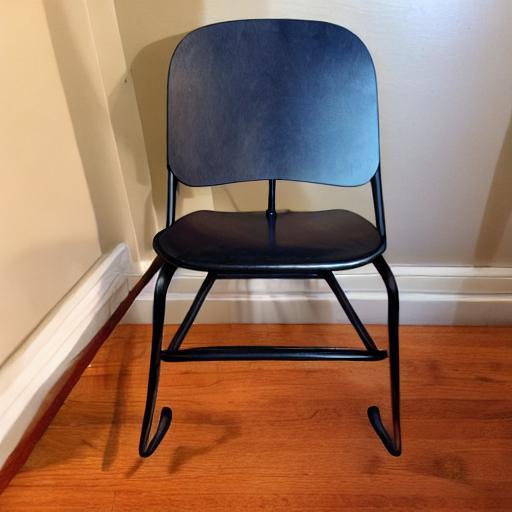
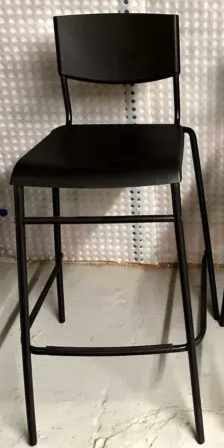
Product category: stool
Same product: no